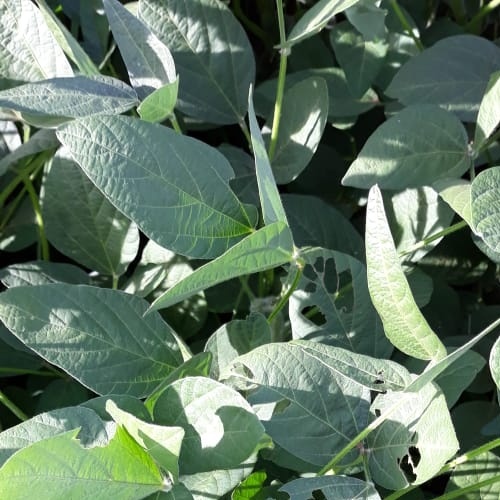
Label: Caterpillar